1447 conclave

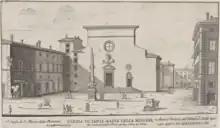
Santa Maria sopra Minerva, site of the 1447 conclave. (1665 drawing; the obelisk at centre was added in the 17th century)

Eugene IV had died on 23 February 1447. The cardinals entered conclave at the time of Vespers (sunset) on 4 March, after waiting the full nine days proscribed by "Ubi periculum". Of the twenty-four cardinals living, only eighteen were present in Rome for the conclave. The conclave, like its predecessor which had elected Eugene IV, was held in the Sacristy of the Dominican friars of Santa Maria sopra Minerva, even though many members of the College of Cardinals would have preferred to relocate to the Vatican.